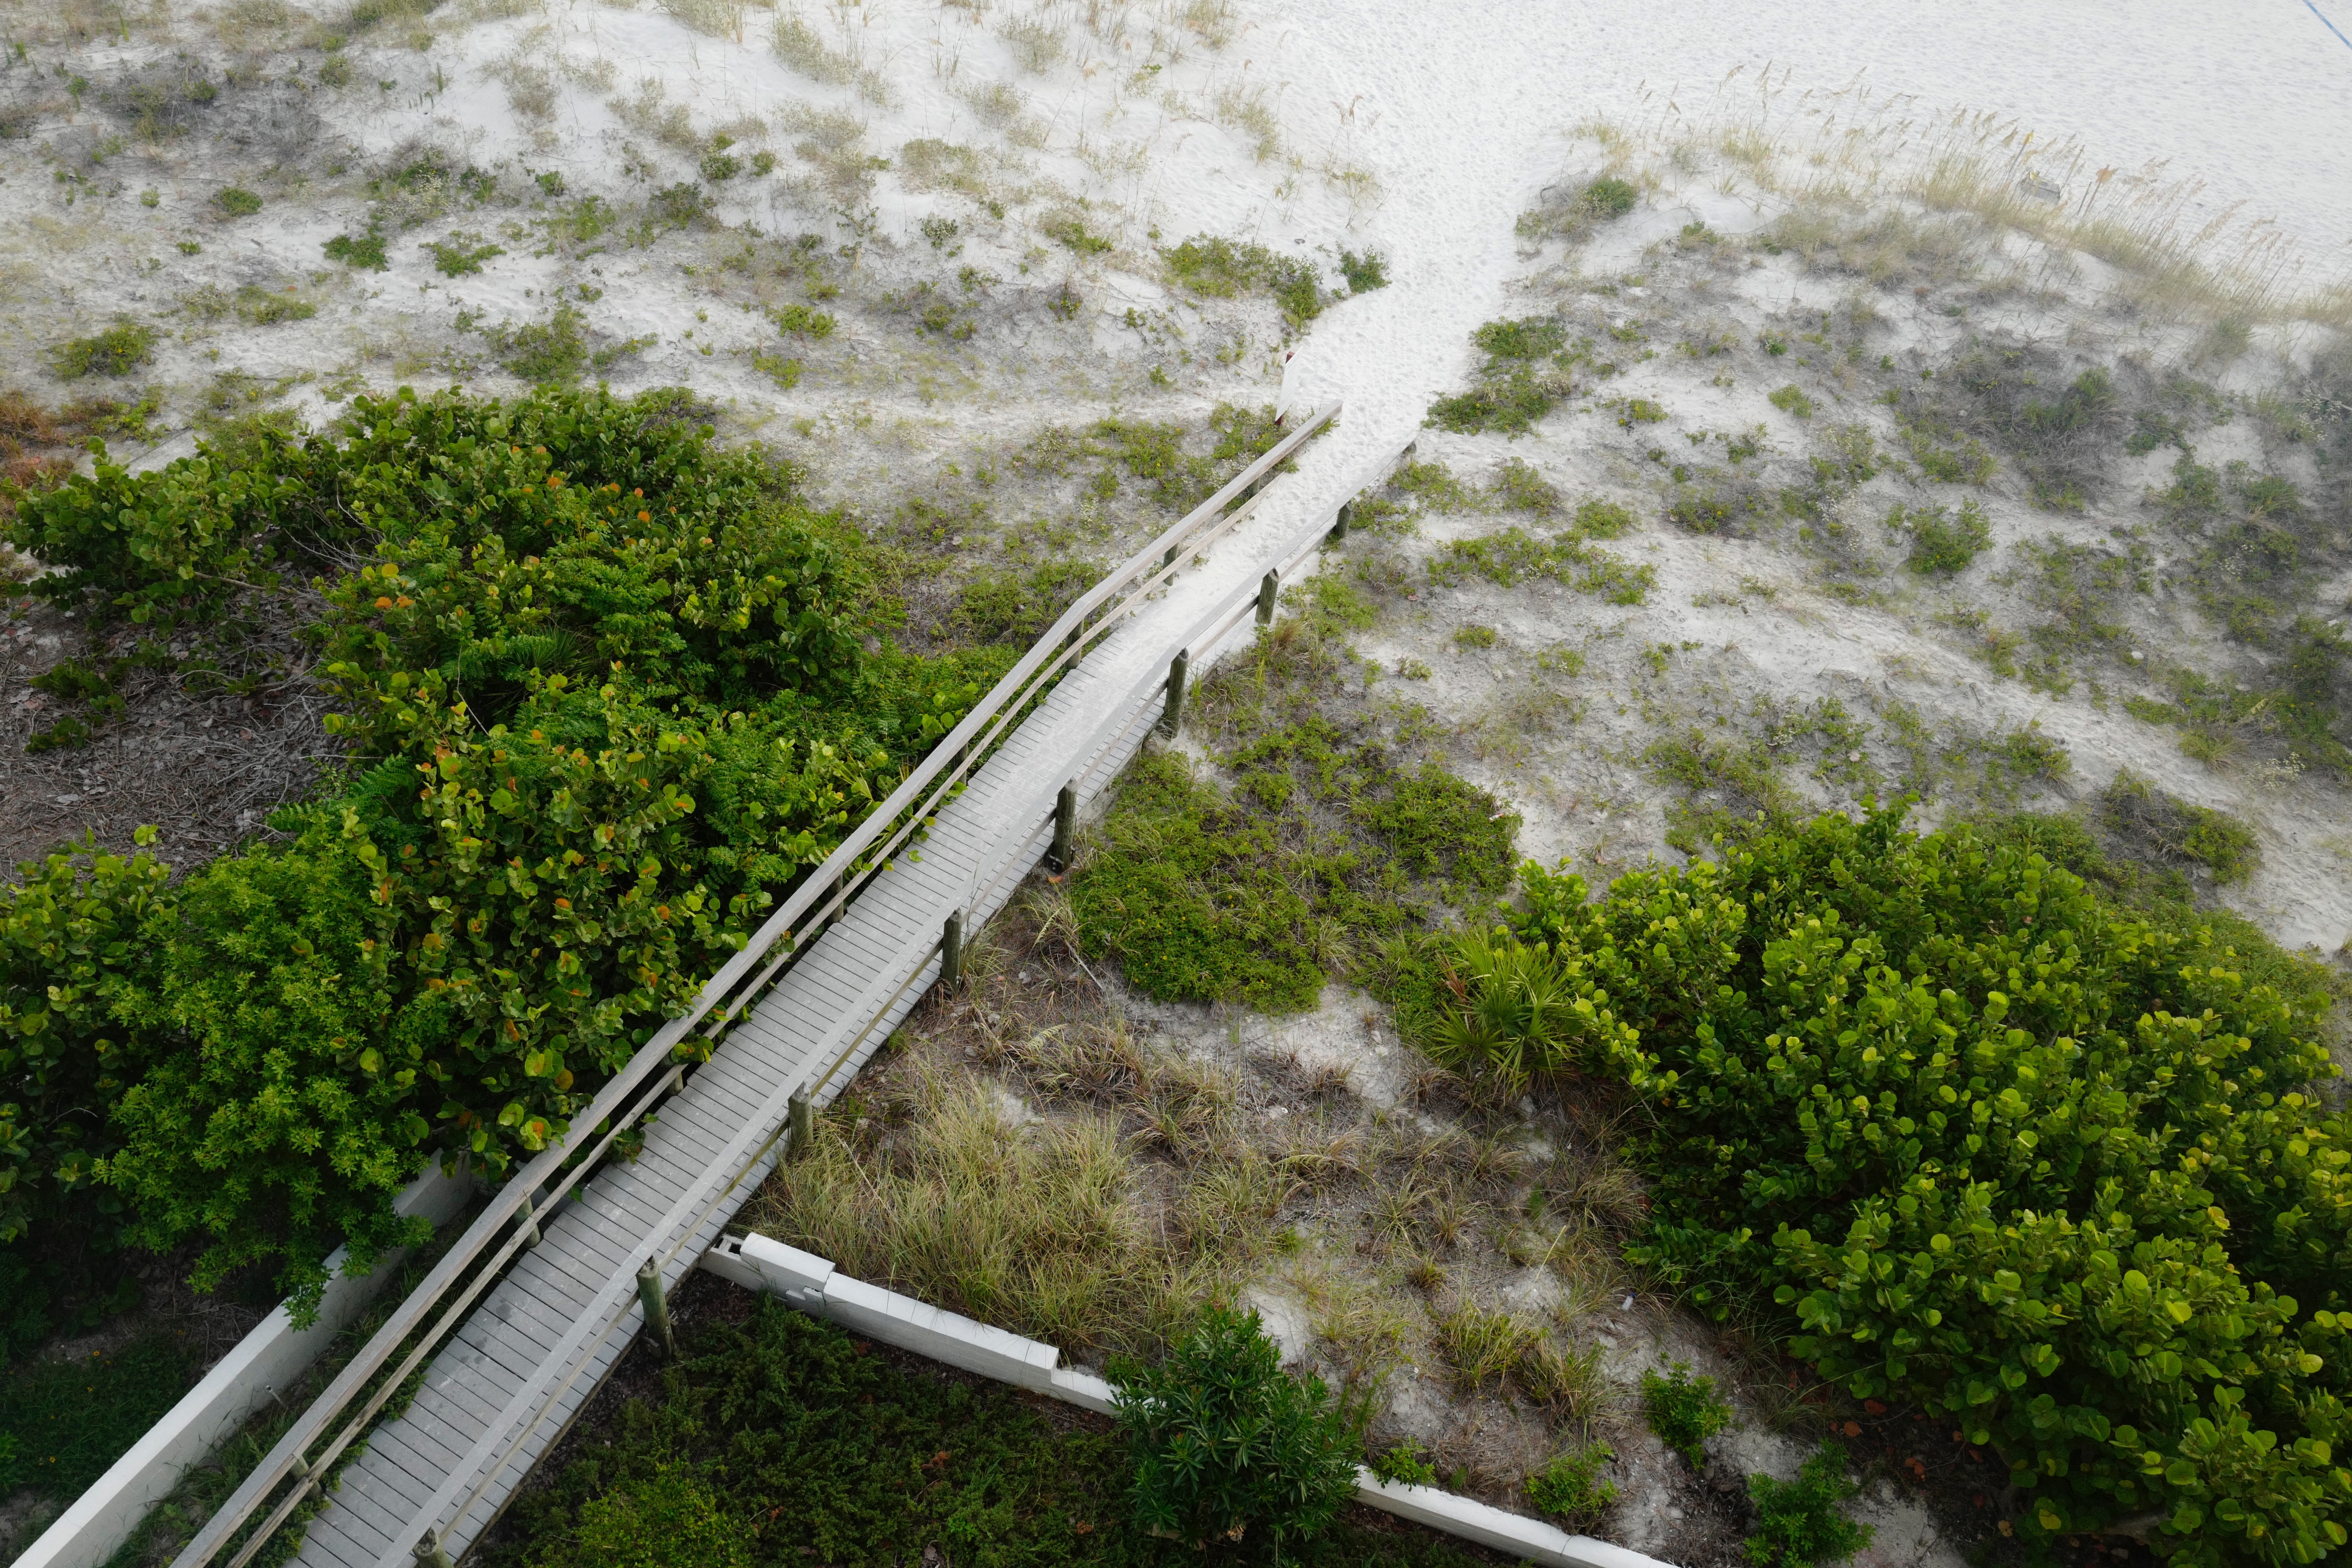
tree, water, grass, track, road, wind, green, weather, rural area